Gliricidia sepium

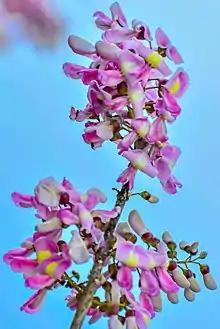
Flower

"Gliricidia sepium" is a medium-sized tree that grows high. The bark is smooth, and its color can range from a whitish gray to deep red-brown. The flowers are located on the end of branches that have no leaves. These flowers have a bright pink to lilac color that is tinged with white. A pale yellow spot is usually at the flower's base. The tree's fruit is a pod about long. It is green when unripe and becomes yellow-brown when it reaches maturity. The pod produces four to ten round brown seeds.